Eid al-Fitr

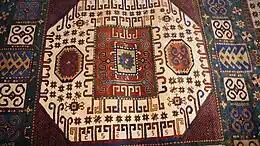
Many Muslims often bring prayer rugs to the mosque on Eid al-Fitr.

The Eid prayer is performed by the congregation in an open area such as a field, community center, or mosque. No call to prayer is given for this Eid prayer, and it consists of only two rakaʿāt, with a variable amount of and other prayer elements depending on the branch of Islam observed. The Eid prayer is followed by the khutbah and then a dua asking for God's forgiveness, mercy, peace and blessings for all living beings across the world. The sermon also instructs Muslims as to the performance of rituals of Eid, such as the . The sermon of Eid takes place after the Eid prayer, unlike Friday prayer which comes first before prayer. Some imams believe that listening to the sermon at Eid is optional. After the prayers, Muslims visit their relatives, friends, and acquaintances or hold large communal celebrations in homes, community centers, or rented halls.